Cuckoo-class schooner

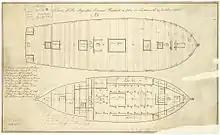
Plan of HMS "Haddock", c. October 1805

The "Cuckoo" class was a class of twelve 4-gun schooners of the Royal Navy, built by contract in English shipyards during the Napoleonic War. They followed the design of the Bermuda-designed and built "Ballahoo"-class schooners, and more particularly, that of "Haddock". The Admiralty ordered all twelve vessels on 11 December 1805. A number of different builders in different yards built them, with all launching in 1806.